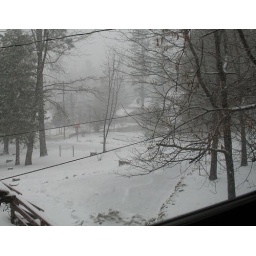
This is the view out the kitchen window at our cabin in Idyllwild.